Vladimir Borovikovsky

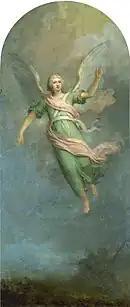
The Archangel Gabriel

In the late 1790s, Borovikovsky gains fame as a famous portrait painter. He painted with his left hand.